List of tallest buildings in Camden

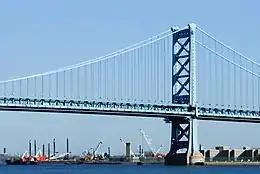
The Benjamin Franklin Bridge eastern tower at is tallest structure in Camden

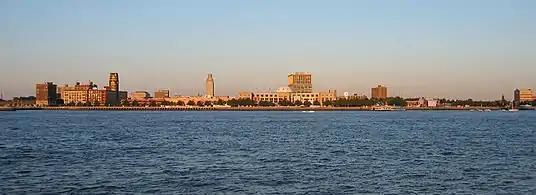
Camden skyline from Philadelphia

Camden, New Jersey is located on the Delaware River in the Delaware Valley/Philadelphia metropolitan area in the US. At , a tower of the Benjamin Franklin Bridge is the tallest structure in the city. Camden City Hall, at , has been the tallest building in the city since 1931. Several buildings of the Victor Talking Machine Company (which became part of RCA Victor in 1929) dot the city's skyline, which also includes late 20th century residential high-rises.